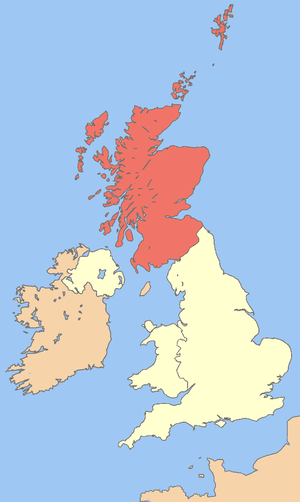
Le référendum sur l'indépendance de l'Écosse s'est déroulé le jeudi 18 septembre 2014, conformément à l'accord d'Édimbourg signé le 15 octobre 2012 par le Premier ministre britannique David Cameron et le Premier ministre écossais Alex Salmond. La question posée aux Écossais était « Should Scotland be an independent country? », c'est-à-dire en français « L'Écosse devrait-elle être un pays indépendant ? ».